Aureliano de Beruete

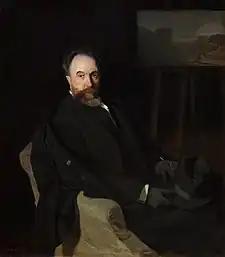
Aureliano de Beruete; portrait by Joaquín Sorolla (1902)

Aureliano de Beruete (27 September 1845, Madrid – 5 January 1912, Madrid) was a Spanish landscape painter, art critic and social activist.